Katoch

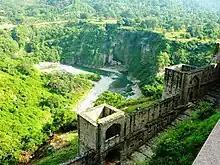
The strategic Kangra Fort commanded the respect of the region.

The main branch of the Katoch clan were the rulers of the Kangra State, which was, by some accounts, the most prominent kingdom between the Ravi and Sutlej in the pre-modern period.